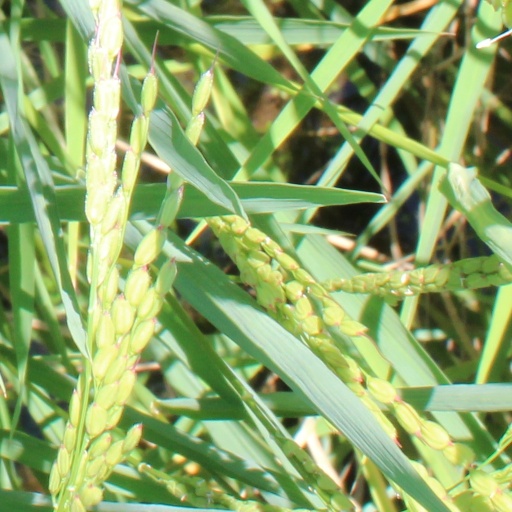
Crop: rice